Land of the Blind

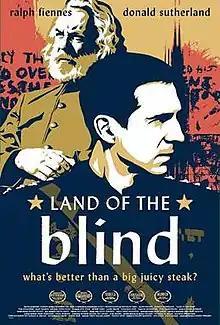
Theatrical film poster

Land of the Blind is a 2006 British-American drama film starring Ralph Fiennes, Donald Sutherland, Tom Hollander and Lara Flynn Boyle.